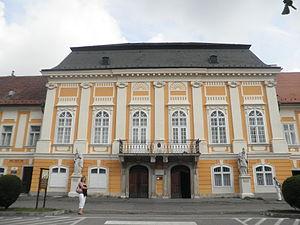
Façade de l'abbaye des Prémontrés, Csorna, Hongrie
Csorna est une ville située au nord-ouest de la Hongrie, en Transdanubie occidentale. Elle est le chef-lieu du district de Csorna, l'un des sept districts du département de Győr-Moson-Sopron. La ville est à environ 30 km de Győr et 155 km de Budapest. Elle est connue pour son abbaye fondée par les Prémontrés au XIIe siècle.
L'abbaye Saint-Michel de Csorna est une abbaye de l'ordre des Prémontrés située à Csorna en Hongrie occidentale.